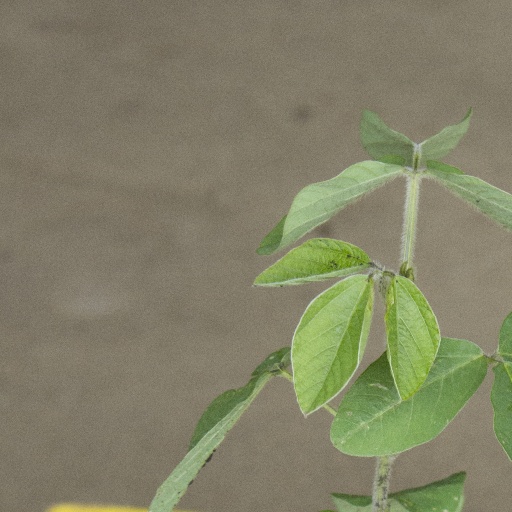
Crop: soybean